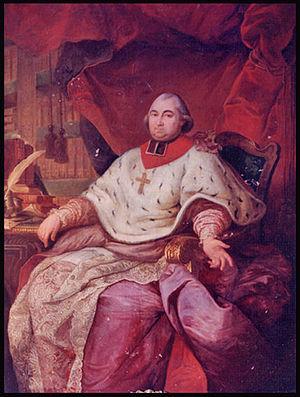
Dans son ouvrage L'Abbaye norbertine du Parc-le-Duc cité dans la bibliographie du présent article, J.E. Jansen nous présente l'étendue considérable des propriétés de l'abbaye de Parc avant la Révolution française. Il termine cette présentation en dressant une liste d'honneur des grands bienfaiteurs de l'abbaye de Parc :
La révolution liégeoise est la période qui va de 1789 à 1795, et qui entraîne la disparition de la principauté de Liège après huit siècles d'existence.
Les dates de prise de fonction et de mort des évêques de Tongres sont incomplètes et parfois erronées. Le premier évêque sur lequel il existe des documents est Domition d'Huy. Les évêques antérieurs au IVᵉ siècle sont légendaires, car l'évêché a été créé au début des années 400.